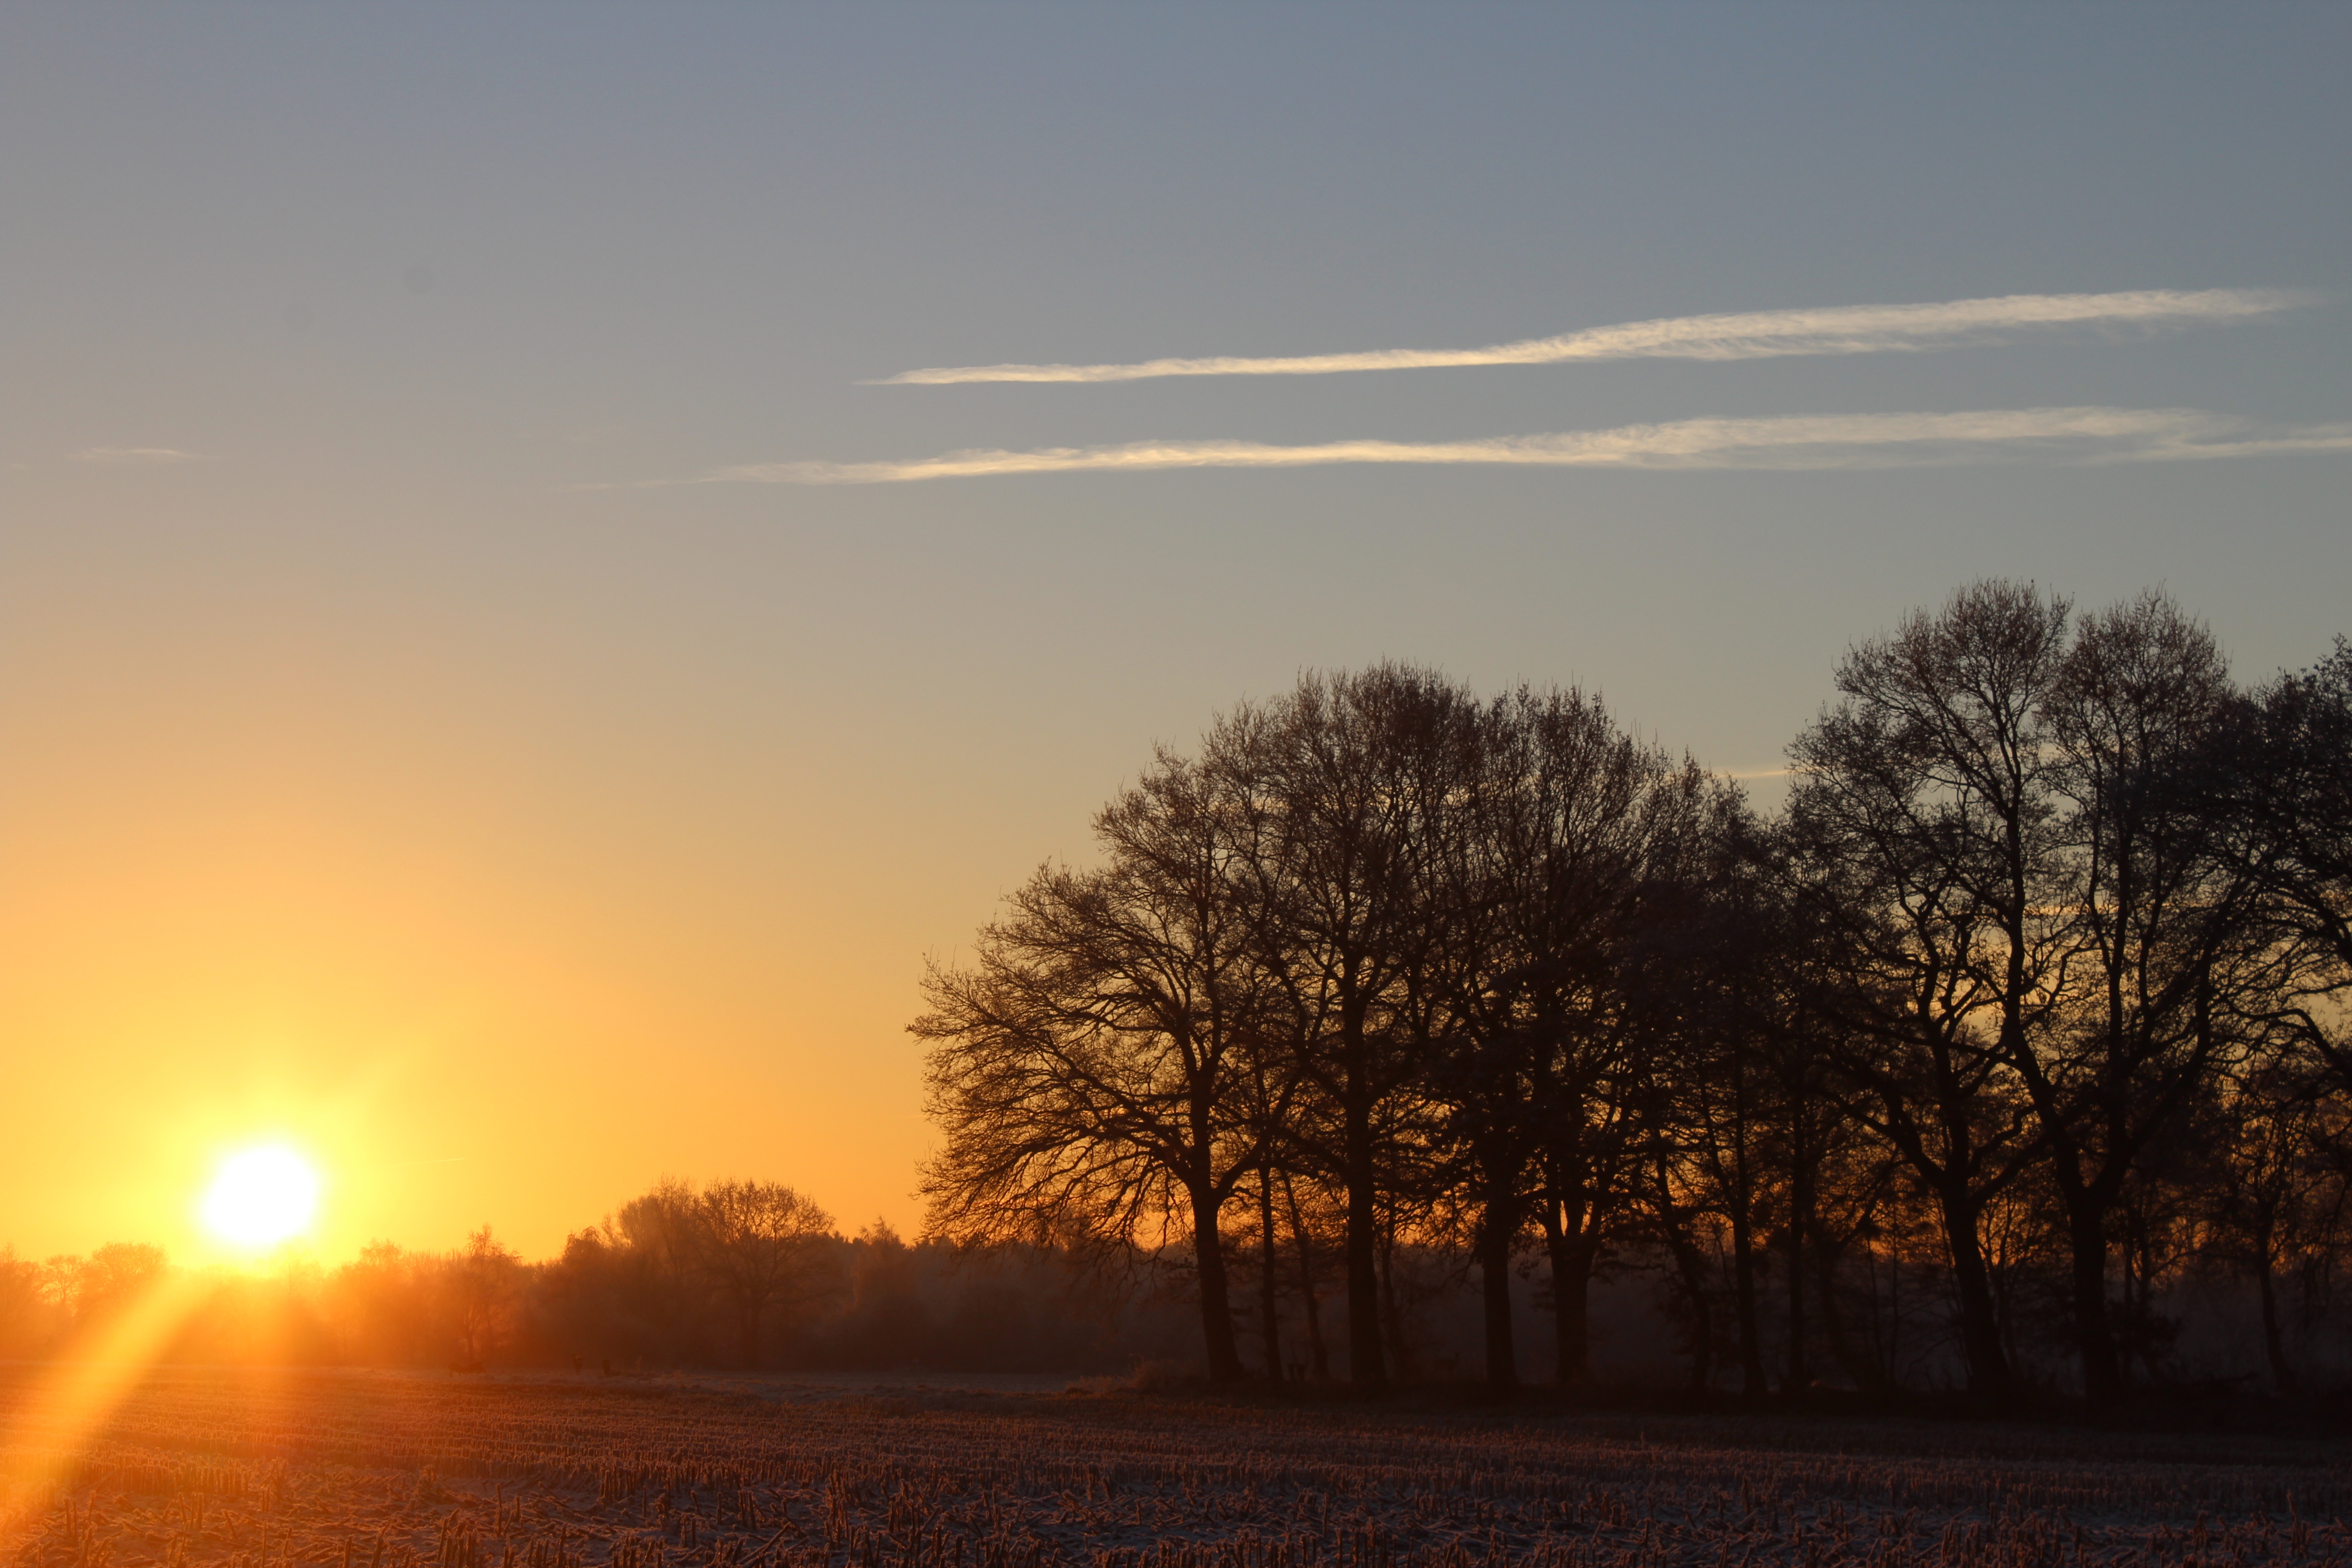
landscape, tree, nature, horizon, cold, winter, cloud, sky, sun, sunrise, sunset, mist, field, sunlight, morning, hill, frost, dawn, dusk, evening, frozen, stubble, skies, icy, mood, winter dream, wintry, morgenstimmung, morning sun, astronomical object, roma table, atmospheric phenomenon, woody plant